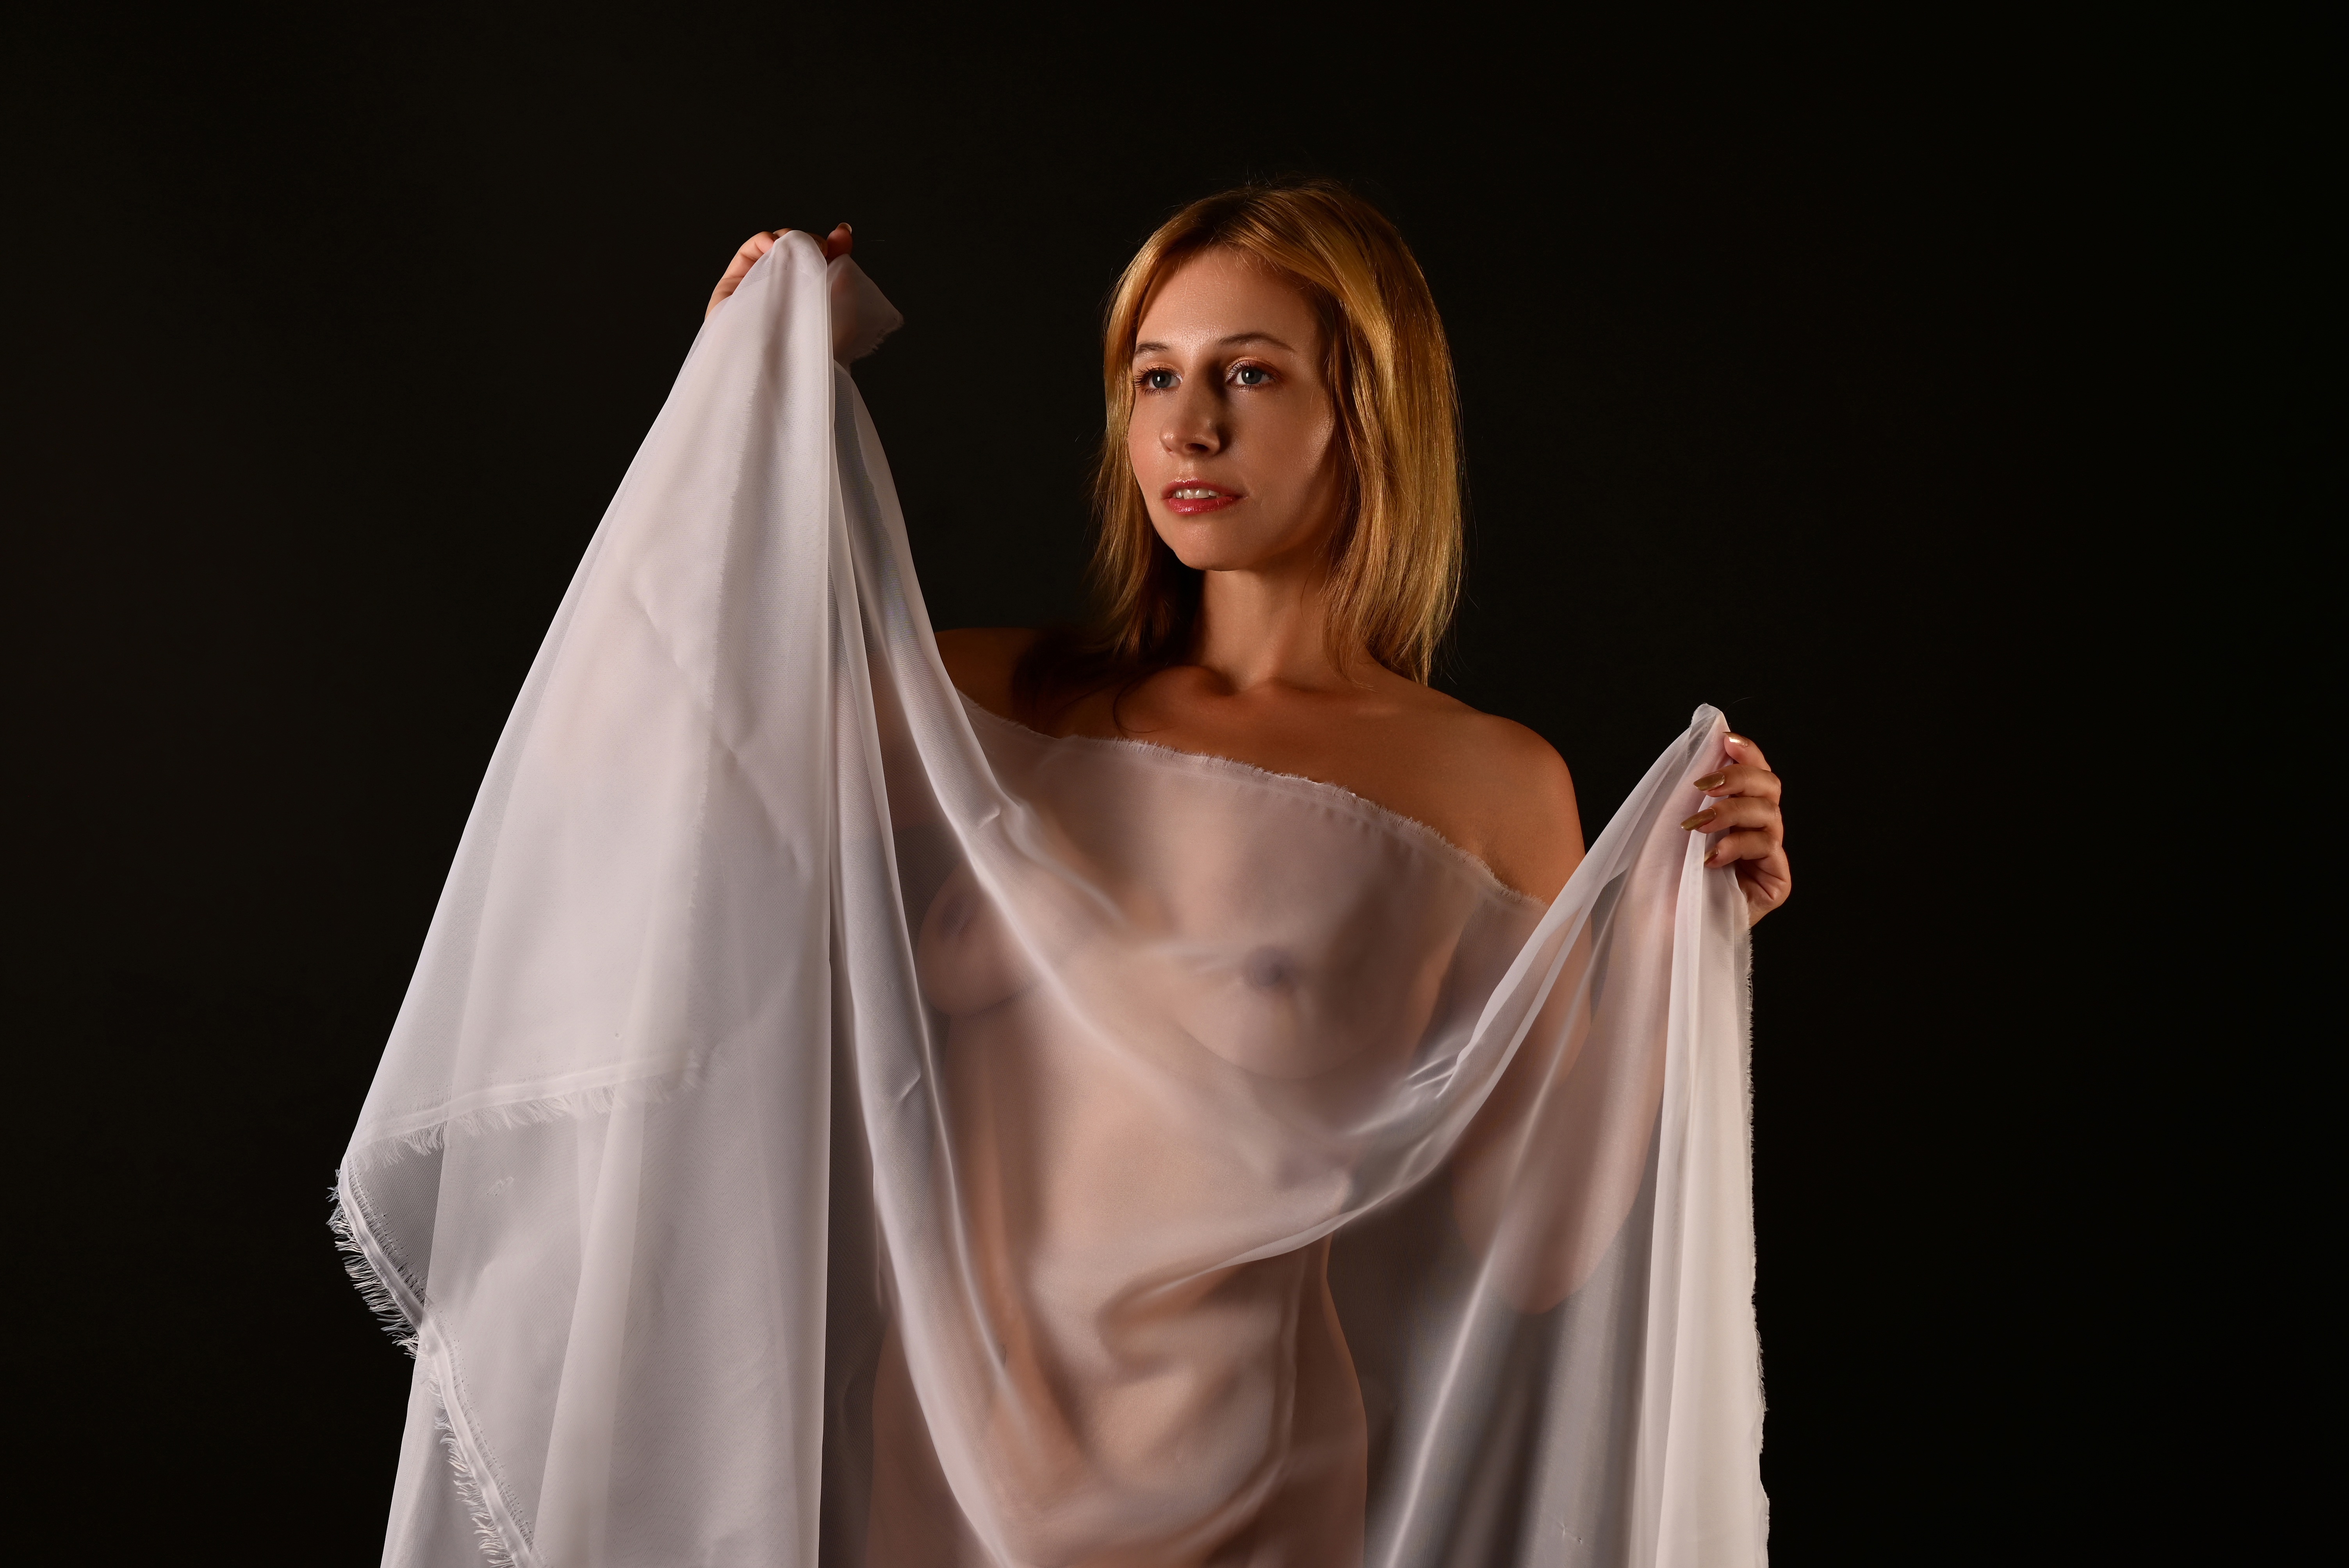
woman, dress, flash photography, wedding dress, gown, makeover, formal wear, eyelash, bridal accessory, fashion design, bridal clothing, long hair, event, entertainment, haute couture, fashion model, performing arts, brown hair, fashion accessory, public event, fun, darkness, performance art, fashion show, performance, veil, costume design, jewellery, costume, photo shoot, portrait photography